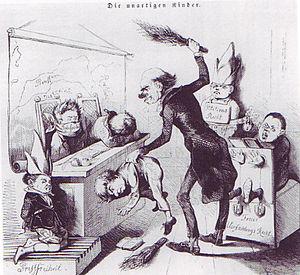
Le mauvais élève, caricature allemande de 1849. Les inscriptions disent
Un châtiment corporel est une forme de punition dont l'objectif est d'infliger une douleur physique afin d'amener une personne reconnue coupable d'une faute ou d'un délit à un repentir et à éviter la récidive.
Un bonnet d’âne est un couvre-chef conique muni ou non de deux appendices censés représenter les oreilles d'un âne. Il ne sert que dans le contexte scolaire, où son port peut être imposé par un instituteur à un élève turbulent ou présentant de mauvais résultats. La punition est généralement subie debout tout seul dans un coin de la salle de classe.
La punition ou la sanction scolaire est, au sens courant, une mesure disciplinaire appliqué à un élève pour un acte répréhensible, mais qui ne constitue pas un délit. Les sanctions plus graves peuvent prendre la forme de sanctions administratives : elles sont alors prononcées par le chef d'établissement ou/et le conseil de discipline, au lieu d'être simplement prononcées par le professeur, et peuvent mener à l'exclusion administrative.
21 février, Monrovia : Édouard Bouët-Willaumez reconnait officiellement pour la France la république du Liberia. Édouard Bouët, à bord de la frégate Pénélope, commande les quatorze bâtiments de la division navale des côtes occidentales d’Afrique avec pour mission de lutter contre la traite et de rétablir la souveraineté française sur des points côtiers insurgés, où il rétablit le commerce français. Il est notamment chargé par le gouvernement français d’enquêter sur les accusations de traite esclavagiste clandestine lancées contre la maison Régis.
La famille Brontë [ˈbɹɒnteɪ] est une famille littéraire britannique du XIXᵉ siècle, dont la notoriété, qui s'étend à tous ses membres, est essentiellement due aux trois sœurs, poétesses et romancières, Charlotte, Emily et Anne. Elles publient des poèmes, puis des romans, d'abord sous des pseudonymes masculins. Leurs romans attirent immédiatement l'attention, pas toujours bienveillante, pour leur originalité et la passion qu'ils manifestent. Seul Jane Eyre, de Charlotte, connaît aussitôt le succès. Mais Wuthering Heights d'Emily, The Tenant of Wildfell Hall d'Anne et Villette de Charlotte sont admis plus tard parmi les grandes œuvres de la littérature.